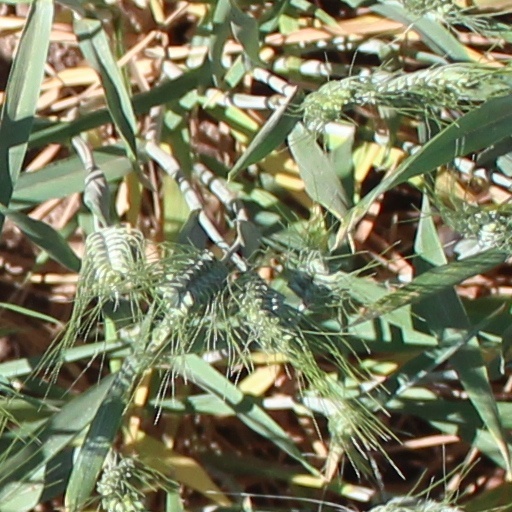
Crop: wheat